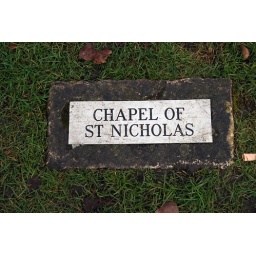
Stone sign set in the grass marks the spot where the Chapel of St Nicholas once stood in York, England, UK.